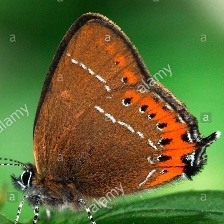
Species: BLACK HAIRSTREAK
Butterfly family (ImageNet category): lycaenid_butterfly